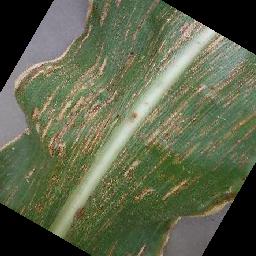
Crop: corn
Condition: (maize)_cercospora_spot_gray_spot